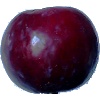
Label: Plum 2